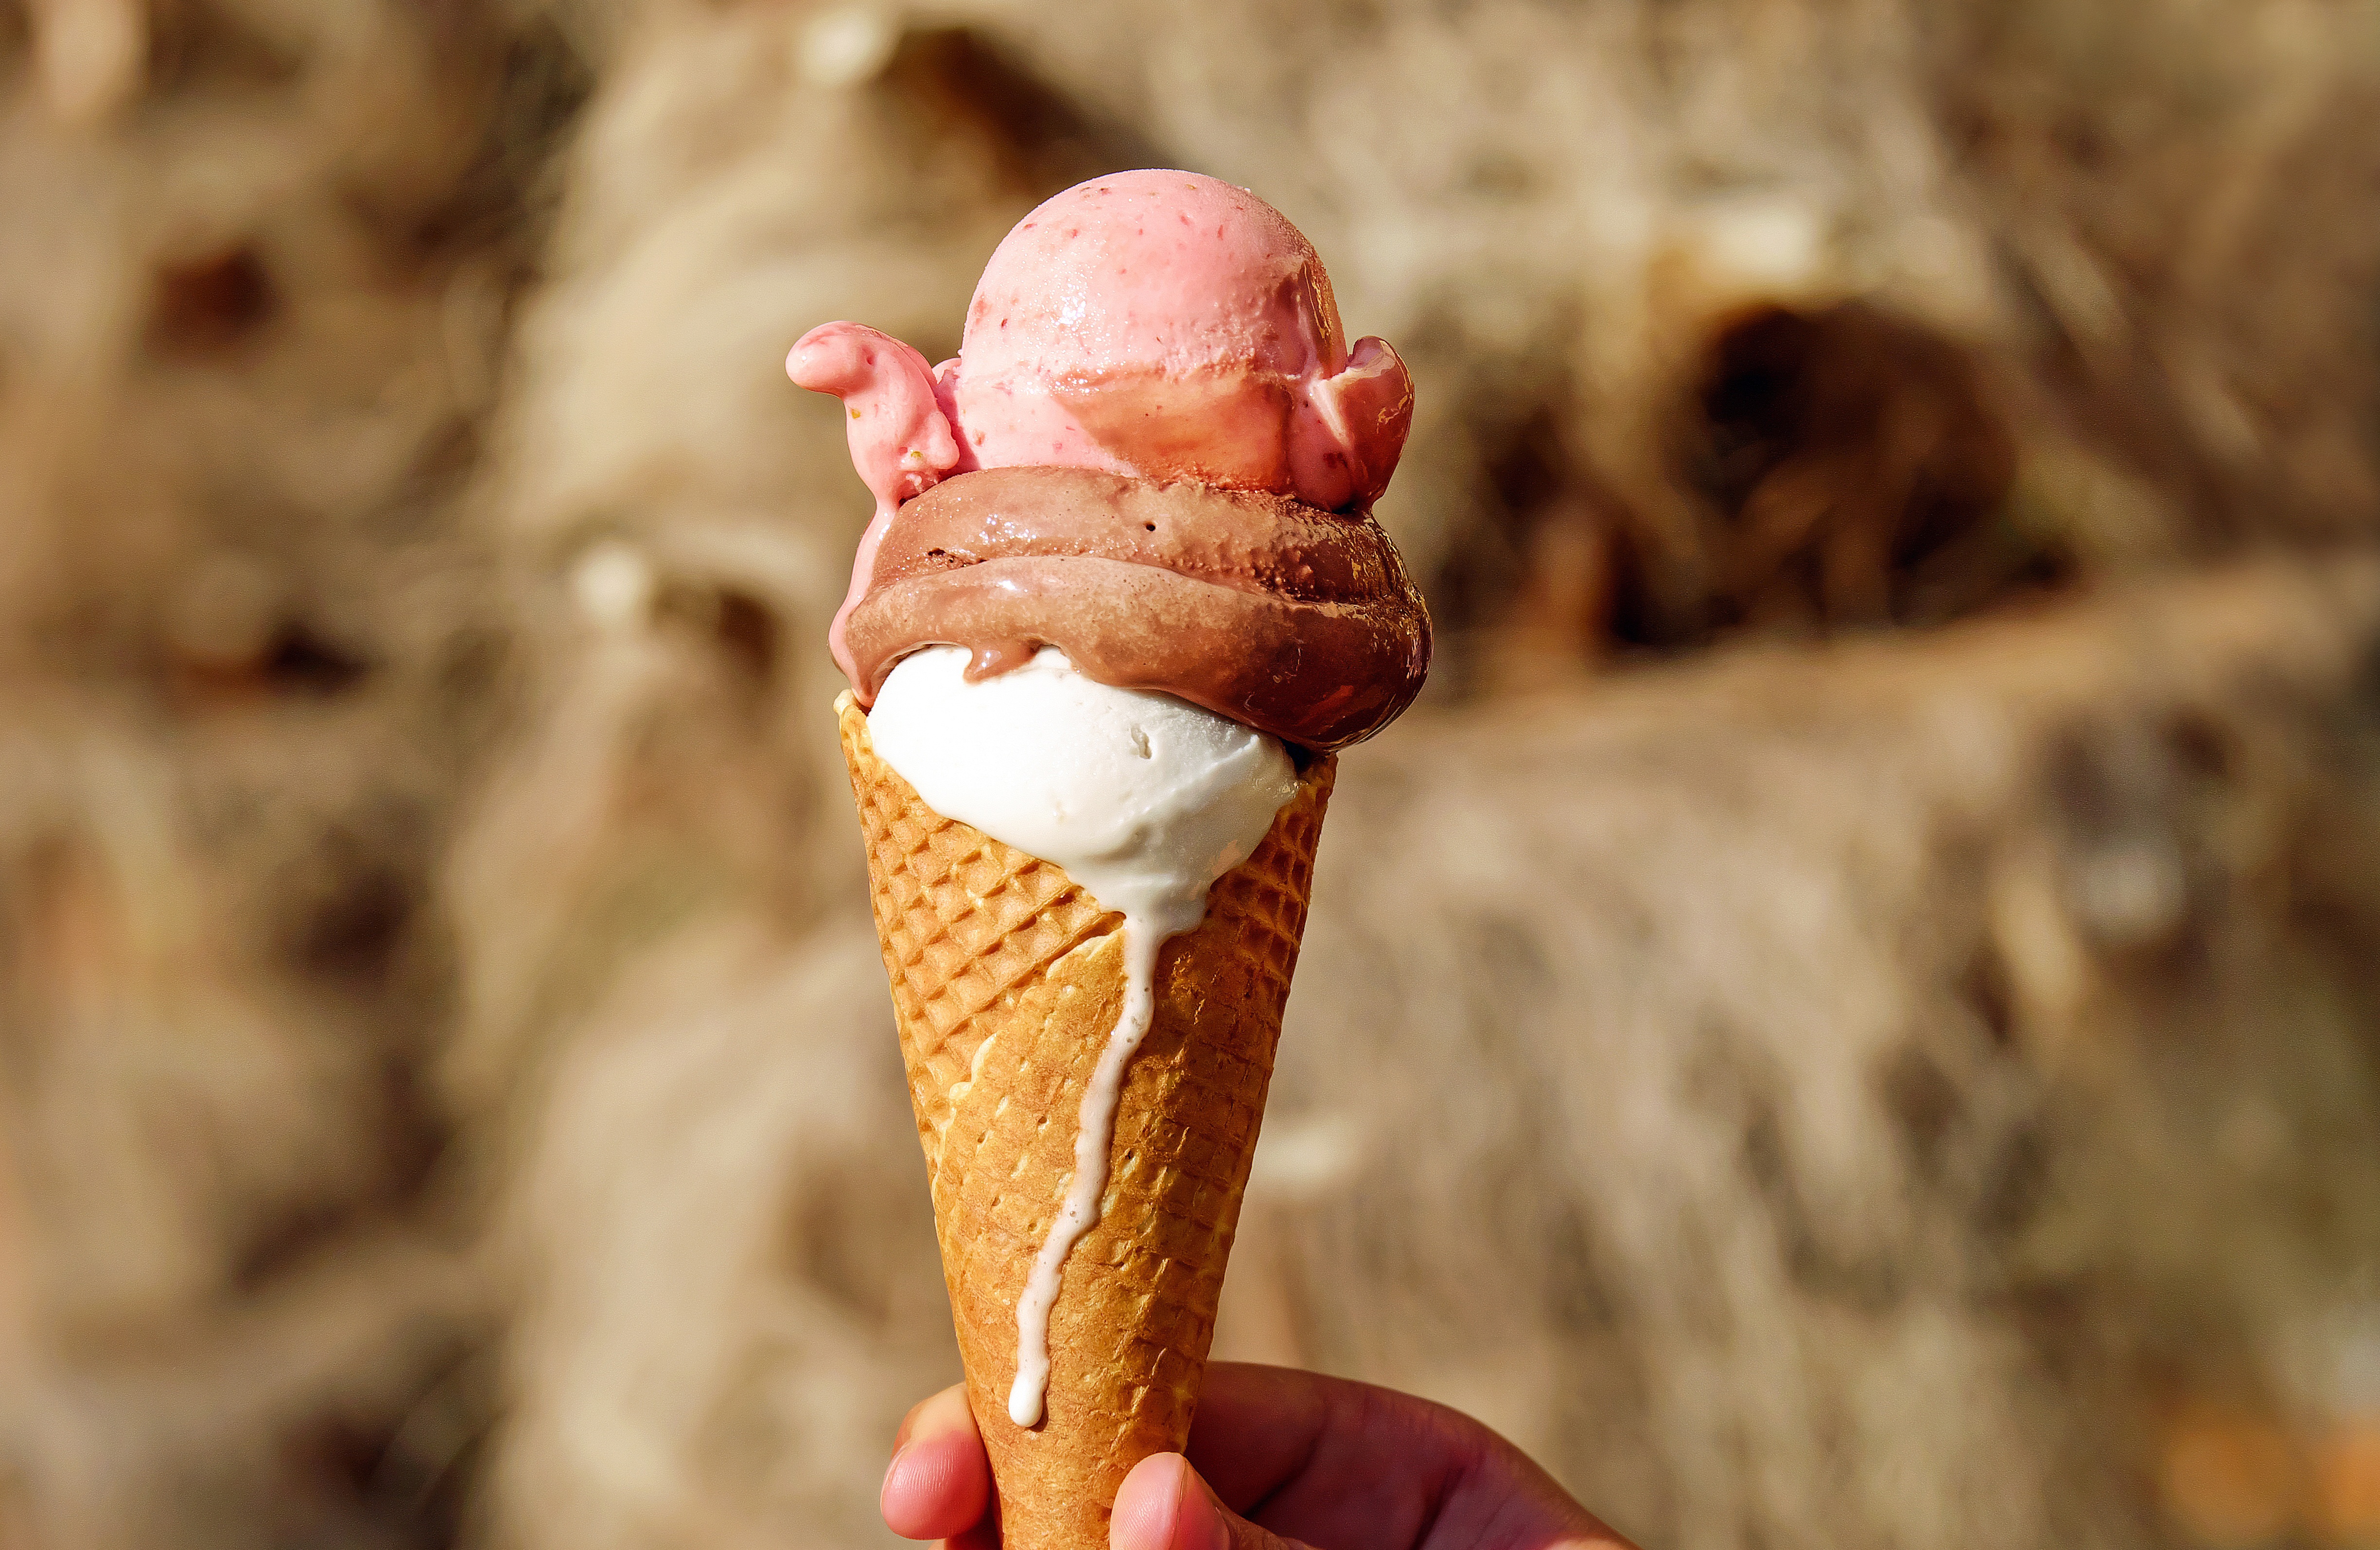
ice, food, spring, colorful, ice cream, dessert, waffle, delicious, close up, ice cream cone, melt, sweetness, flavor, ice cream flavors